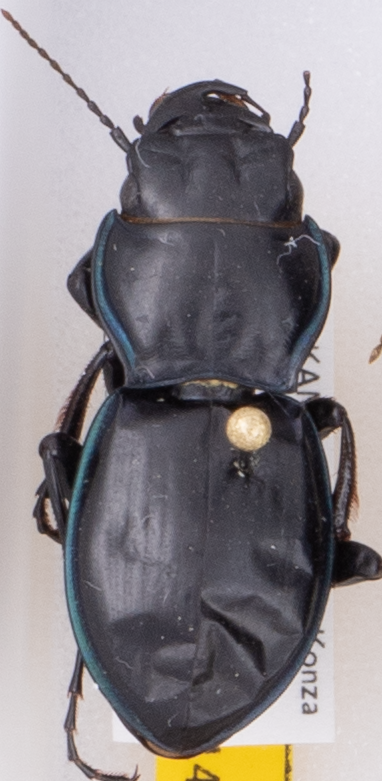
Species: Pasimachus elongatus
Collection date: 2022-08-31
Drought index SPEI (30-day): -1.22
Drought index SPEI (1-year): -0.372
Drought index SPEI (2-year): -0.32